Catterick Military Railway

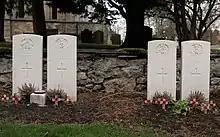
Catterick Bridge explosion graves

The line had several crossings, with most being ungated and needing watchmen to stop traffic whenever a train approached, as it had been constructed on the principle of being a light railway. Only one crossing, that at Brompton (the Farmer's Arms Crossing), was provided with crossing gates. Military personnel stationed at Catterick Camp had to be the railway picquets, a job that most described as "the worst" at the camp. During winter, when it was bitterly cold, the railway picquets would hold up lumps of coal as a sign to the fireman to throw burning coal onto the trackside to help them keep warm. The section of the route that ran from the Camp Centre towards California station and the power house, travelled through the middle of the roundabout where the A6136 road meets the Scotton Road.